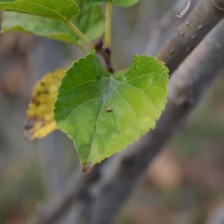
Variety: Kamphaengsaeng42